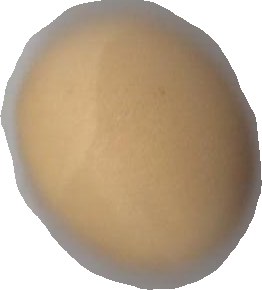
Variety: Dega